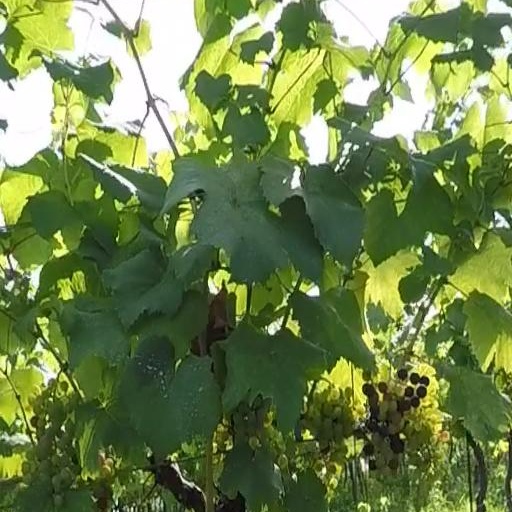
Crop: grape